Lonnes

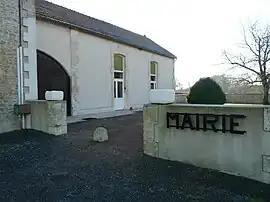
The town hall in Lonnes

Lonnes is a commune in the Charente department in southwestern France.